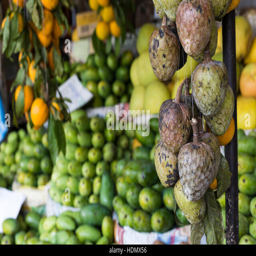
a lot of tropical fruits in outdoor market